San Marco (Jacksonville)

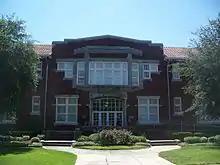
The former South Jacksonville Grammar School, now converted to lofts

Promoters marketed South Jacksonville as a suburb of Jacksonville, though access to the city across the river was limited to ferries. Following the completion of the FEC Railway Bridge in 1890, several railways serviced South Jacksonville, contributing to its growth. By 1907, South Jacksonville was a regional transit hub with a population of around 600, though it still lacked paved streets, sidewalks, and electric lights. Led by businessman John Fletcher White and the Hendricks and Philips families, residents voted to incorporate the town. S. M. Scruggs was appointed its first mayor; White defeated him in the inaugural election six months after.